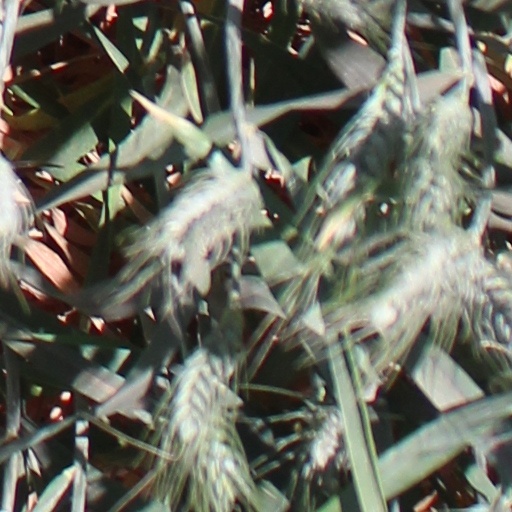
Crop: wheat